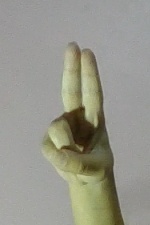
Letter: taa